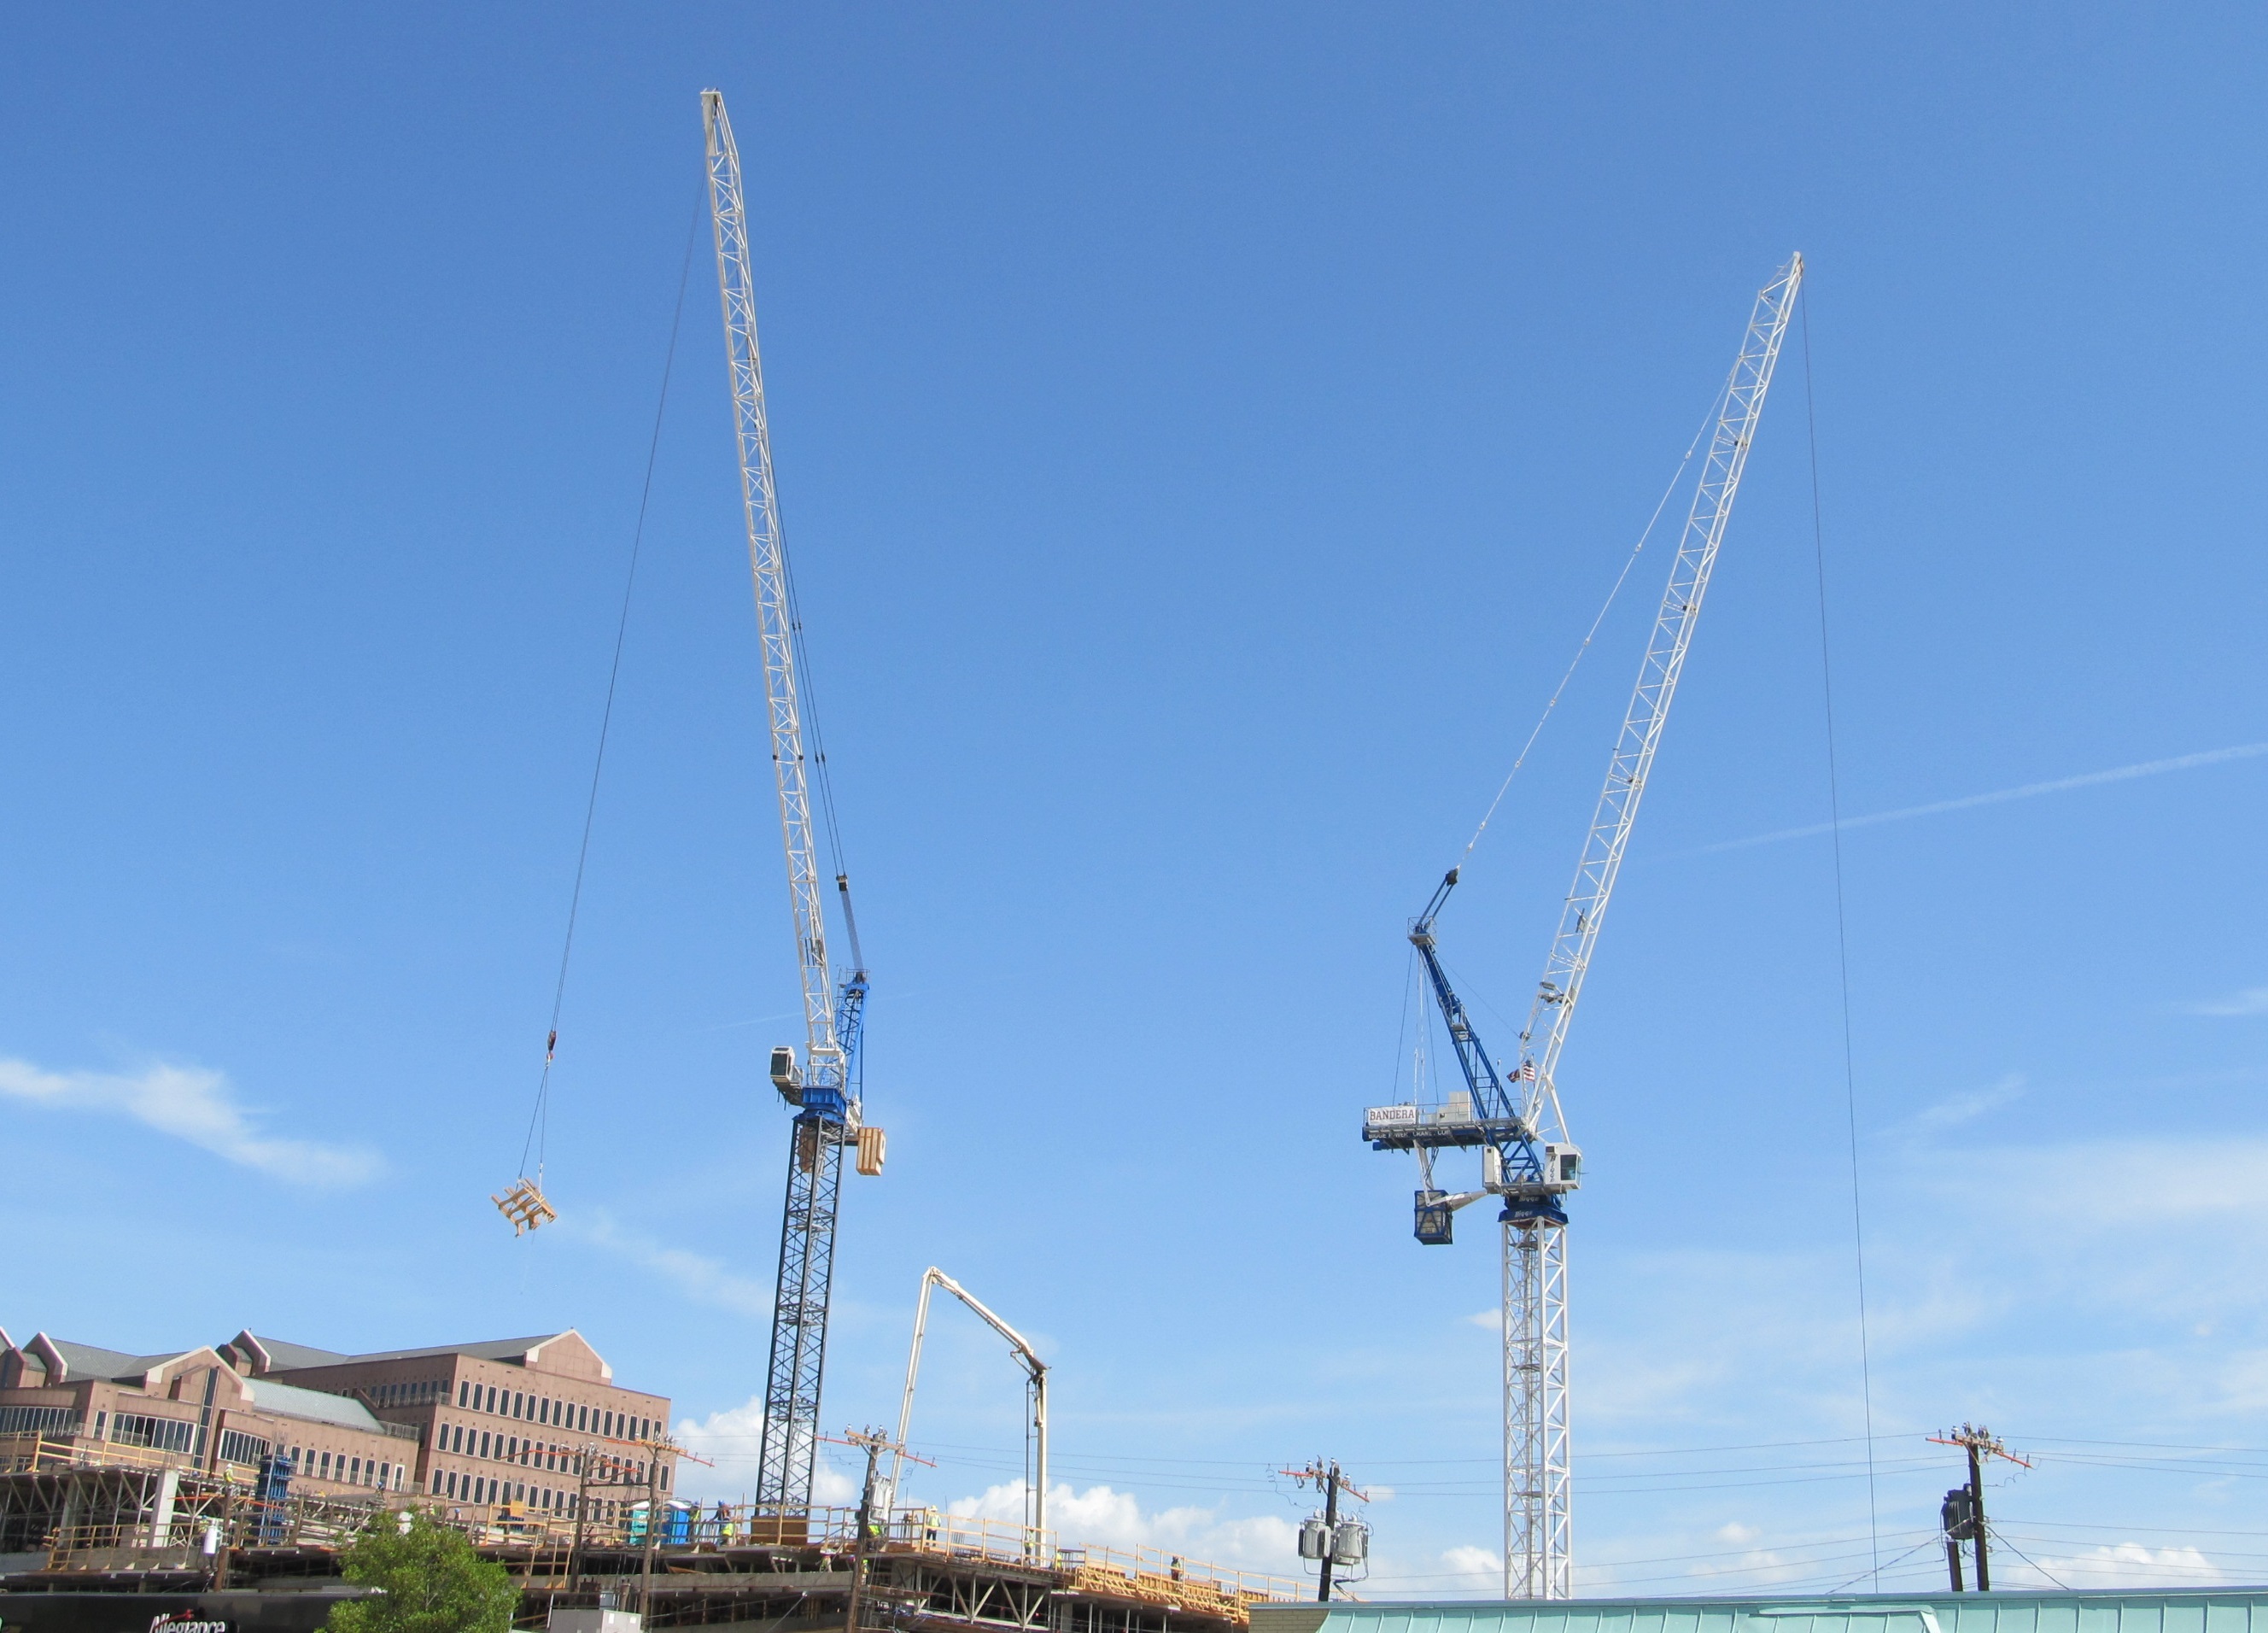
architecture, wind, city, construction, vehicle, tower, equipment, mast, electricity, worker, project, build, crane, texas, dallas, load, development, cable stayed bridge, construction crane, building site, construction equipment, construction workers, overhead power line, crane operator